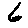
Label: 6